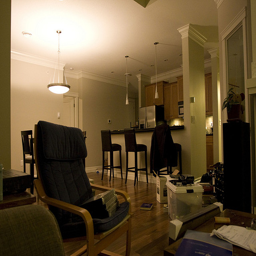
Photo taken in living room towards kitchen counter with bar stools.
This is a living room/dining room/kitchen in green and brown.
A great room including the dining, family and kitchen areas.
a living room with chairs and a table
A view of a living room and kitchen.